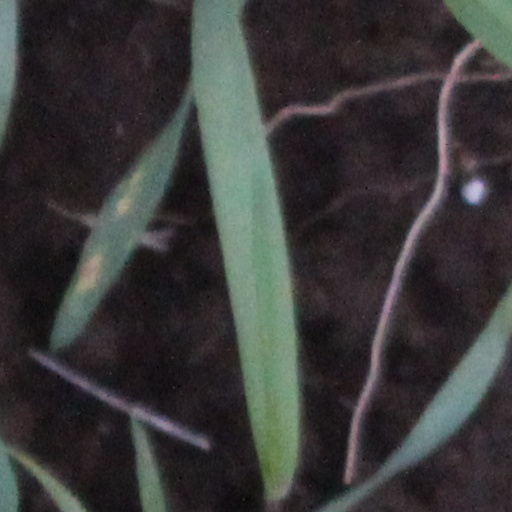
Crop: wheat